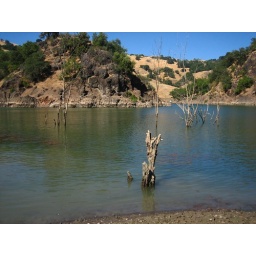
Sunken trees in the middle of a lake